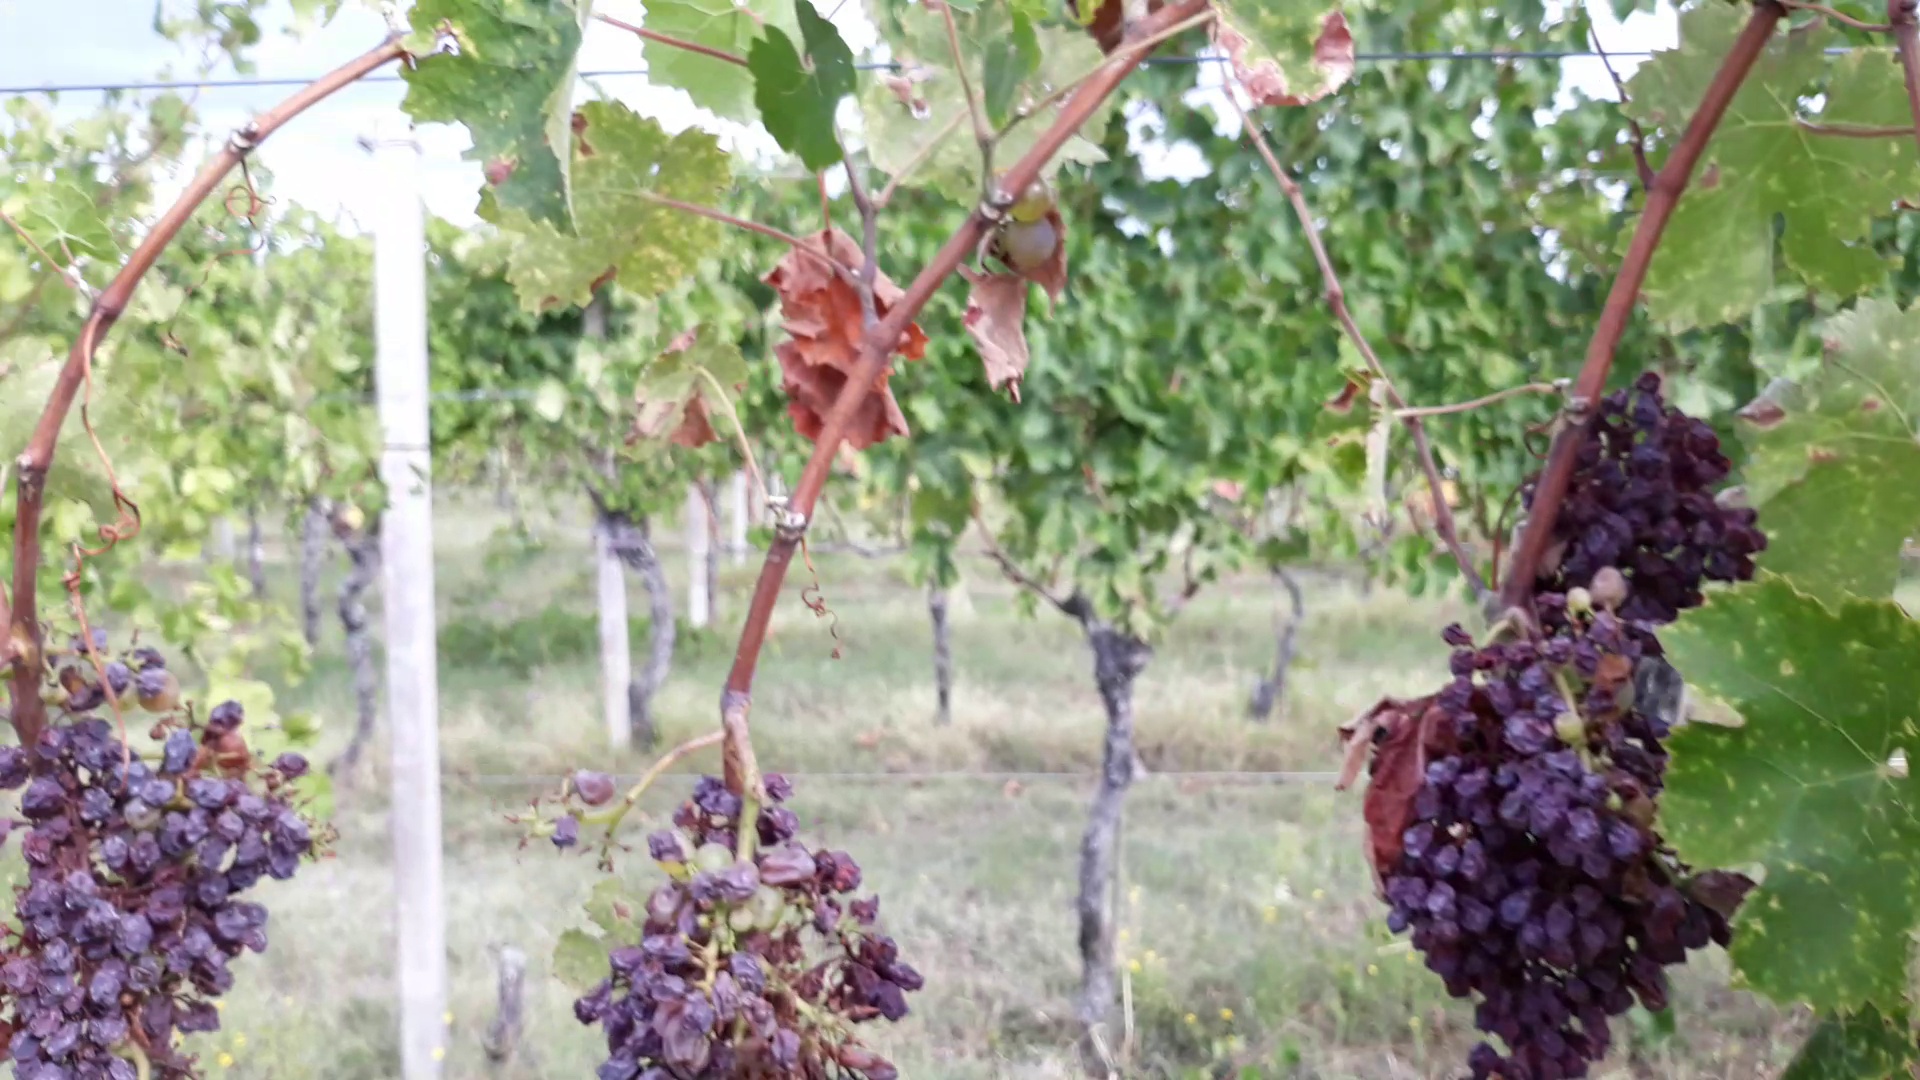
Label: esca